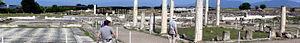
Pella est une ville antique de la plaine centrale de Macédoine, entre le Loudias et l'Axios, sur une colline surplombant dans l'Antiquité un lac marécageux : cette cité de peuplement mixte gréco-barbare passe sous le contrôle des rois téménides dès le début du Vᵉ siècle, mais ne sort de l'obscurité qu'en devenant leur résidence habituelle, à une époque où le royaume est en pleine expansion vers l'Est aux dépens des Thraces et de la Ligue chalcidienne. Elle devient ainsi la capitale du royaume de Macédoine à partir du début du IVᵉ siècle av. J.-C. en supplantant Aigéai, et conserve ce rôle à l'époque hellénistique, pour le royaume antigonide. La ville est mise à sac par les Romains en 168 av. J.-C., au terme de la troisième guerre de Macédoine. Elle entre alors dans un long déclin qu'une refondation coloniale sous Auguste ne parvient pas à enrayer. Les fouilles archéologiques du site ont révélé une ville organisée selon un plan hippodamien centré sur une vaste agora, dont les nombreux sanctuaires et les vastes demeures ornées de mosaïques témoignent de la prospérité.